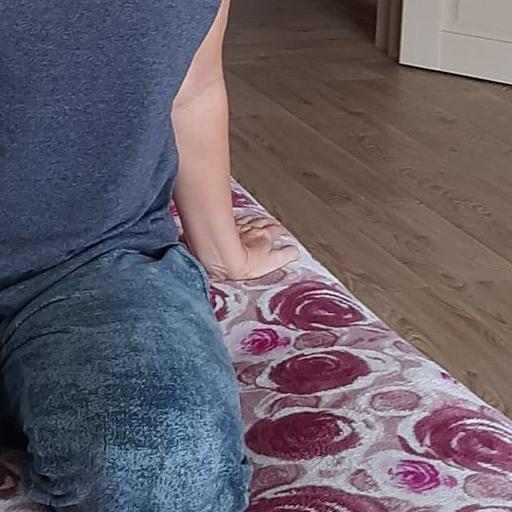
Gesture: no_gesture